Jacob Aaron Westervelt

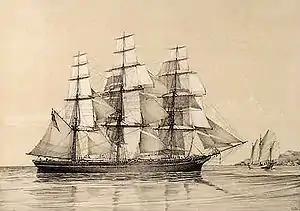
Clipper ship "N.B. Palmer", built by Westervelt & MacKey in 1851

Westervelt also built clippers, for example "Contest" (1852), "Hornet" (1851), N.B. Palmer (1851), "Kathay" (1853), and . Clipper bows were distinctively narrow and heavily raked forward, allowing them to rapidly clip through the waves. The first archetypal clipper, with sharply raked stem, counter stern and square rig, was "Ann McKim", built in Baltimore in 1833 by Kennard & Williamson. For some historians, the "Rainbow" was the first true "Yankee clipper". She was built in 1845 to a new design by the American naval architect John Willis Griffiths who is said to have based his design on the owner's previous ship "Ann McKim". This type of vessel had been in demand for the China trade, but they were rather small. From the experience gained in the service of these first clippers, the builder soon found the changes that were necessary in the design for the building of larger and faster ships demanded in 1850 for the California, China and Australia clipper routes.